Treaty of Labiau

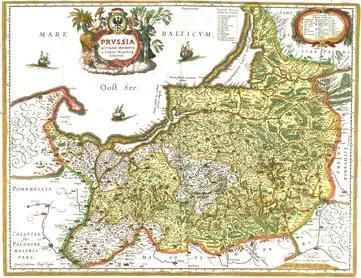
The Duchy of Prussia (yellow) in a map of 1576, 1645 reprint. Labiau indicated as ""Labiaw""

When the Second Northern War broke out in 1654, Charles X Gustav of Sweden offered an alliance to Frederick William I, the "Great Elector" of Brandenburg and duke of Prussia. As the price for this alliance would have been the surrender of the Prussian ports of Pillau (now Baltiysk) and Memel (now Klaipėda) to Sweden, Frederick William I refused and instead signed a defensive alliance with the Dutch Republic in 1655.